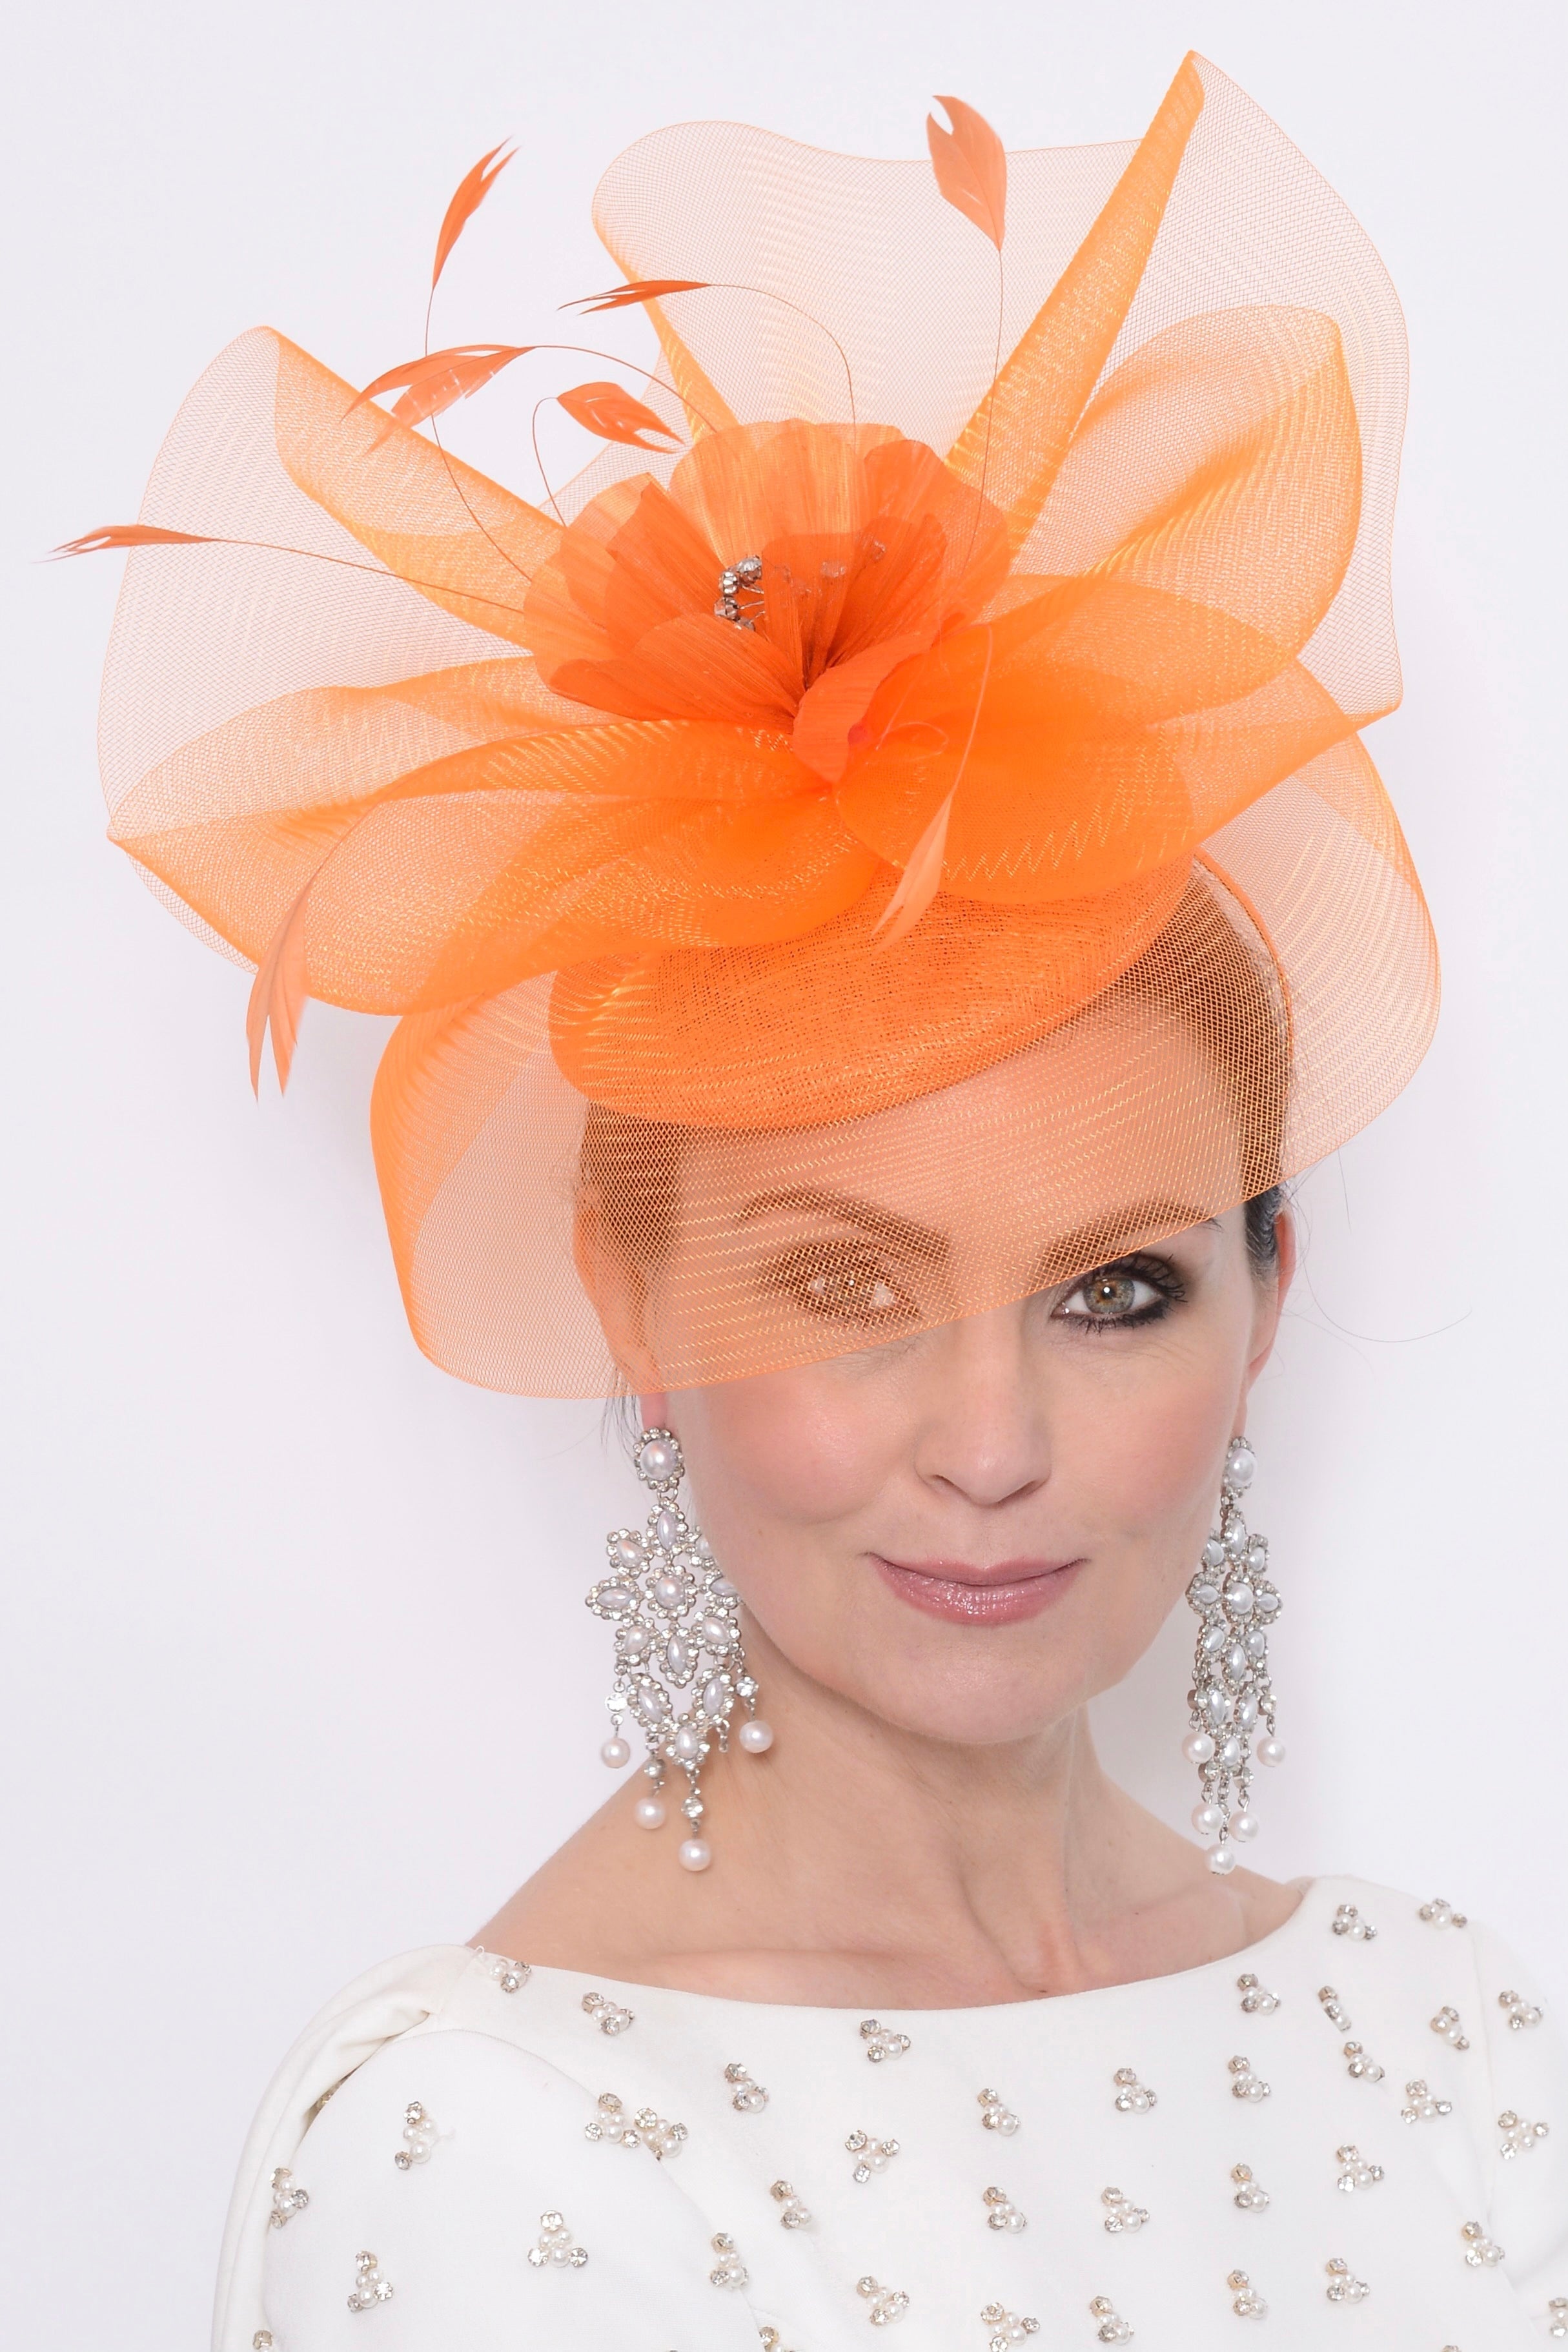
Snoxell Gwyther 2045 - Orange
This Snoxell Gwyther 2045 fascinator is expertly designed with crin and feathers, creating a unique and elegant look. The delicate combination of materials adds texture and dimension to any outfit, delivering a touch of sophistication and style. Perfect for formal events, weddings, and races.
Brand: Snoxell Gwyther
Category: Apparel & Accessories > Clothing Accessories > Headwear > Fascinators